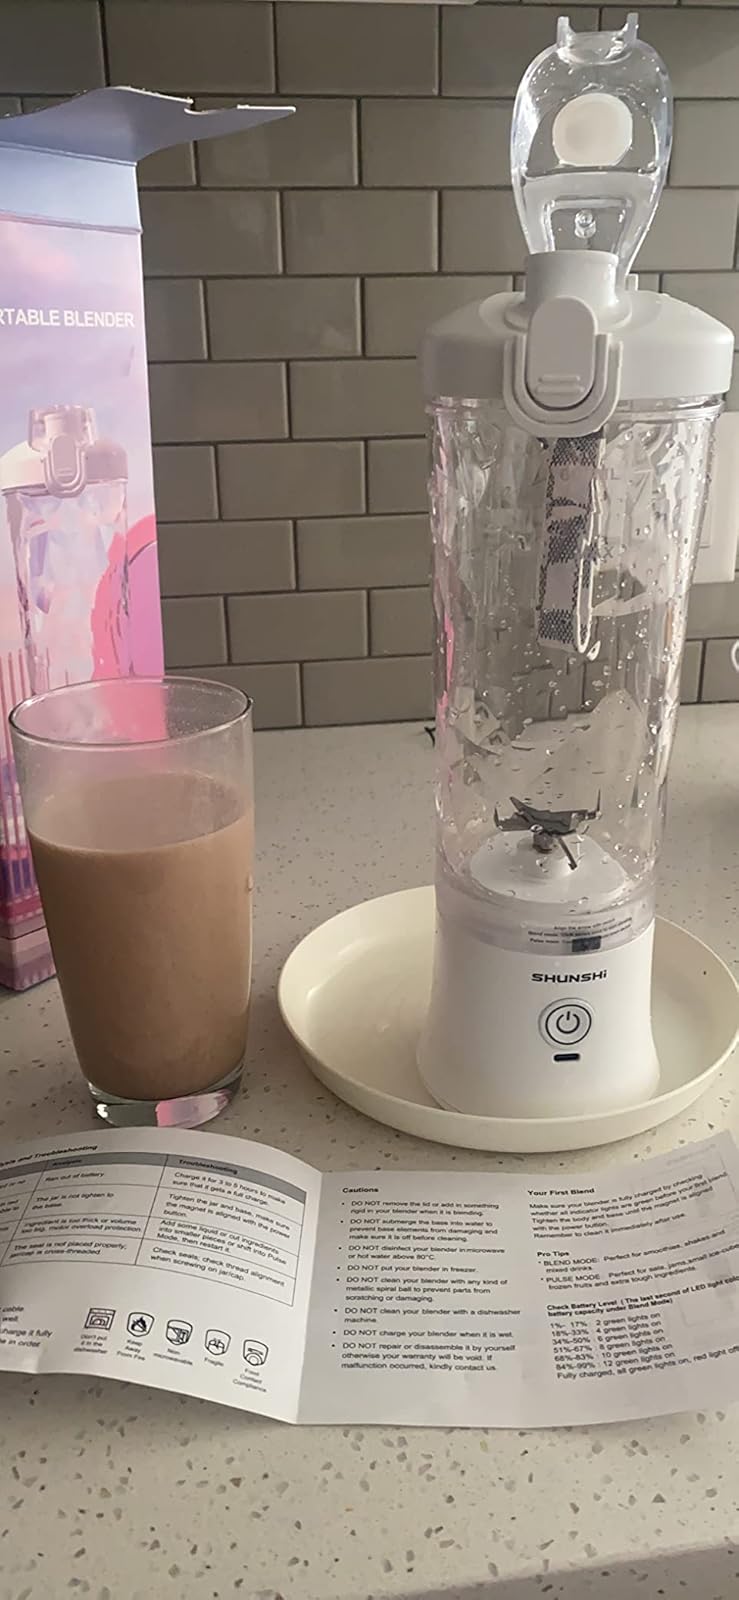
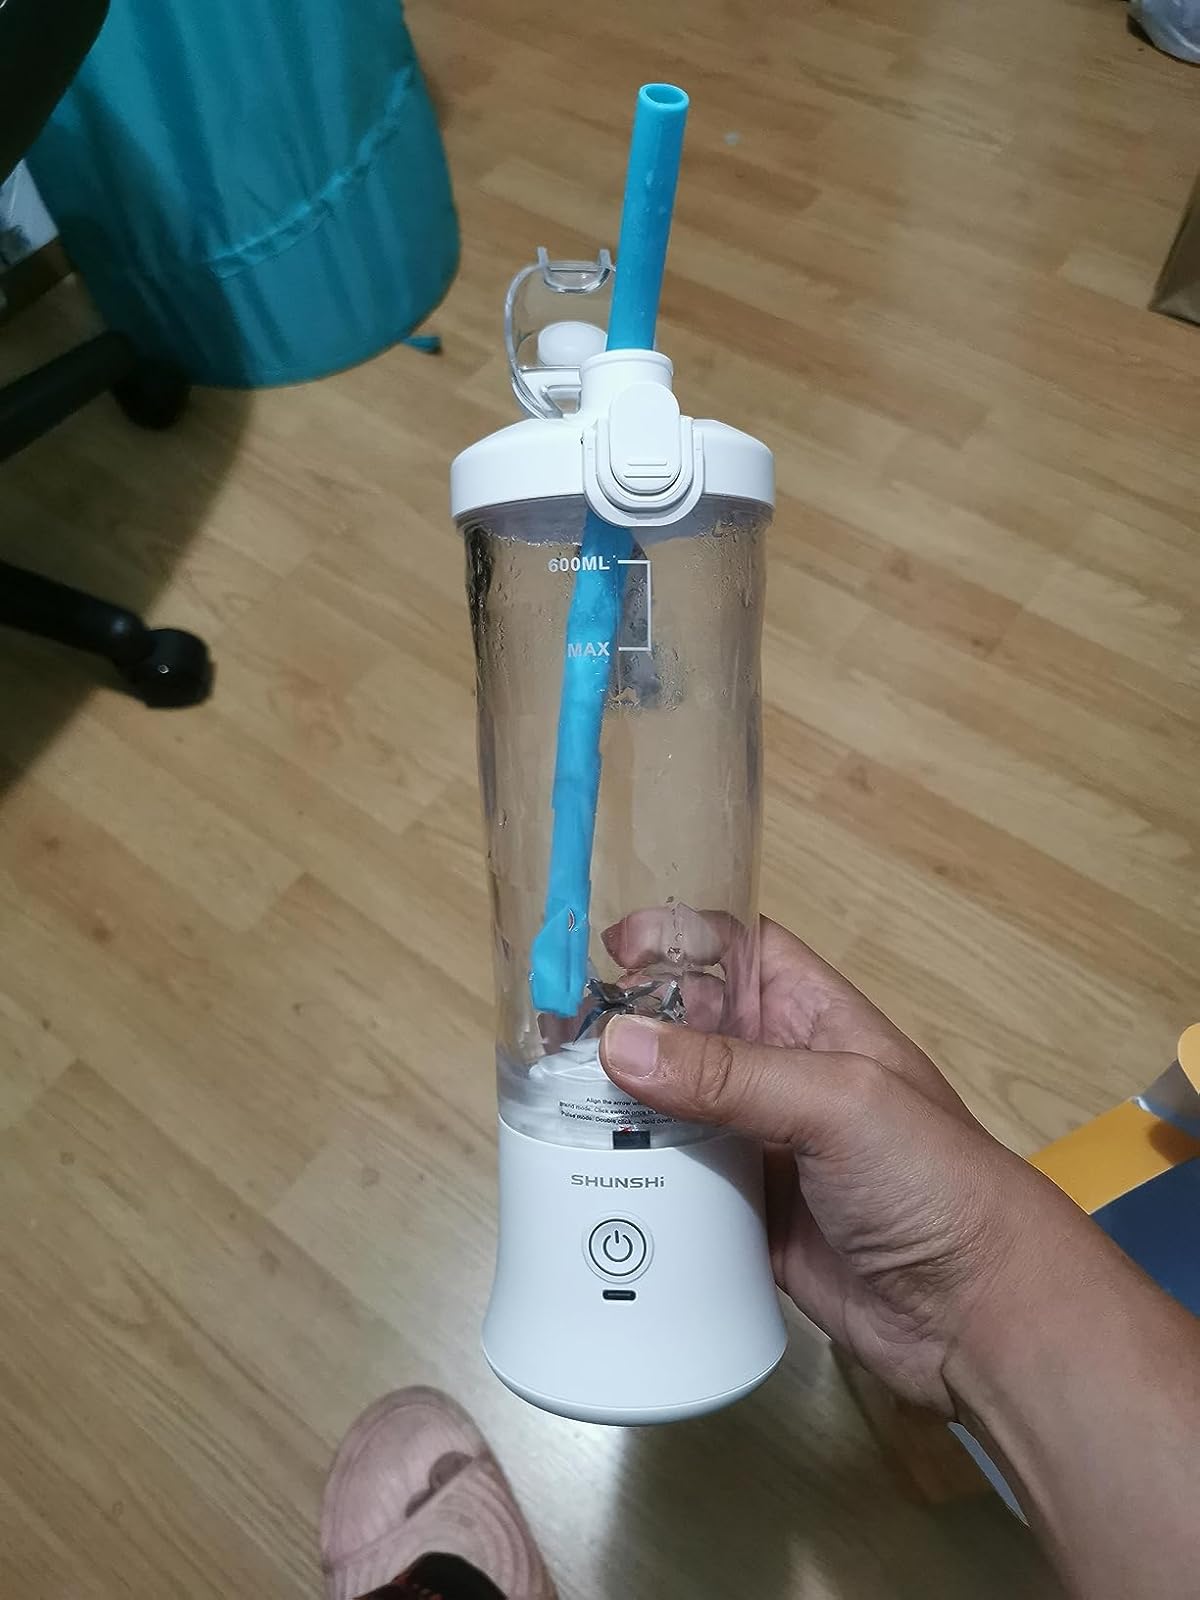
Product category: items_blender
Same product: yes